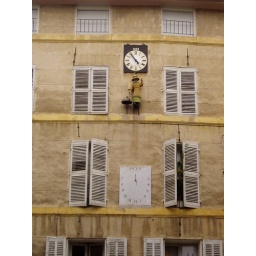
This unique clock was hanging on the facade of a building in Aix-en-Provence, France. Taken sumer 2007